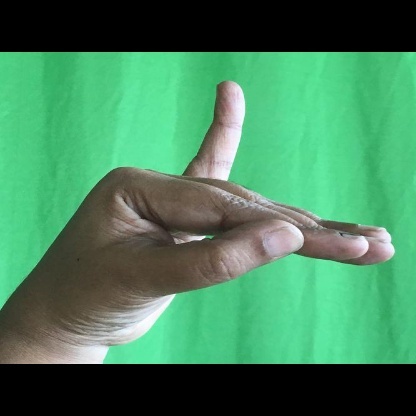
Mudra: Hamsapaksha